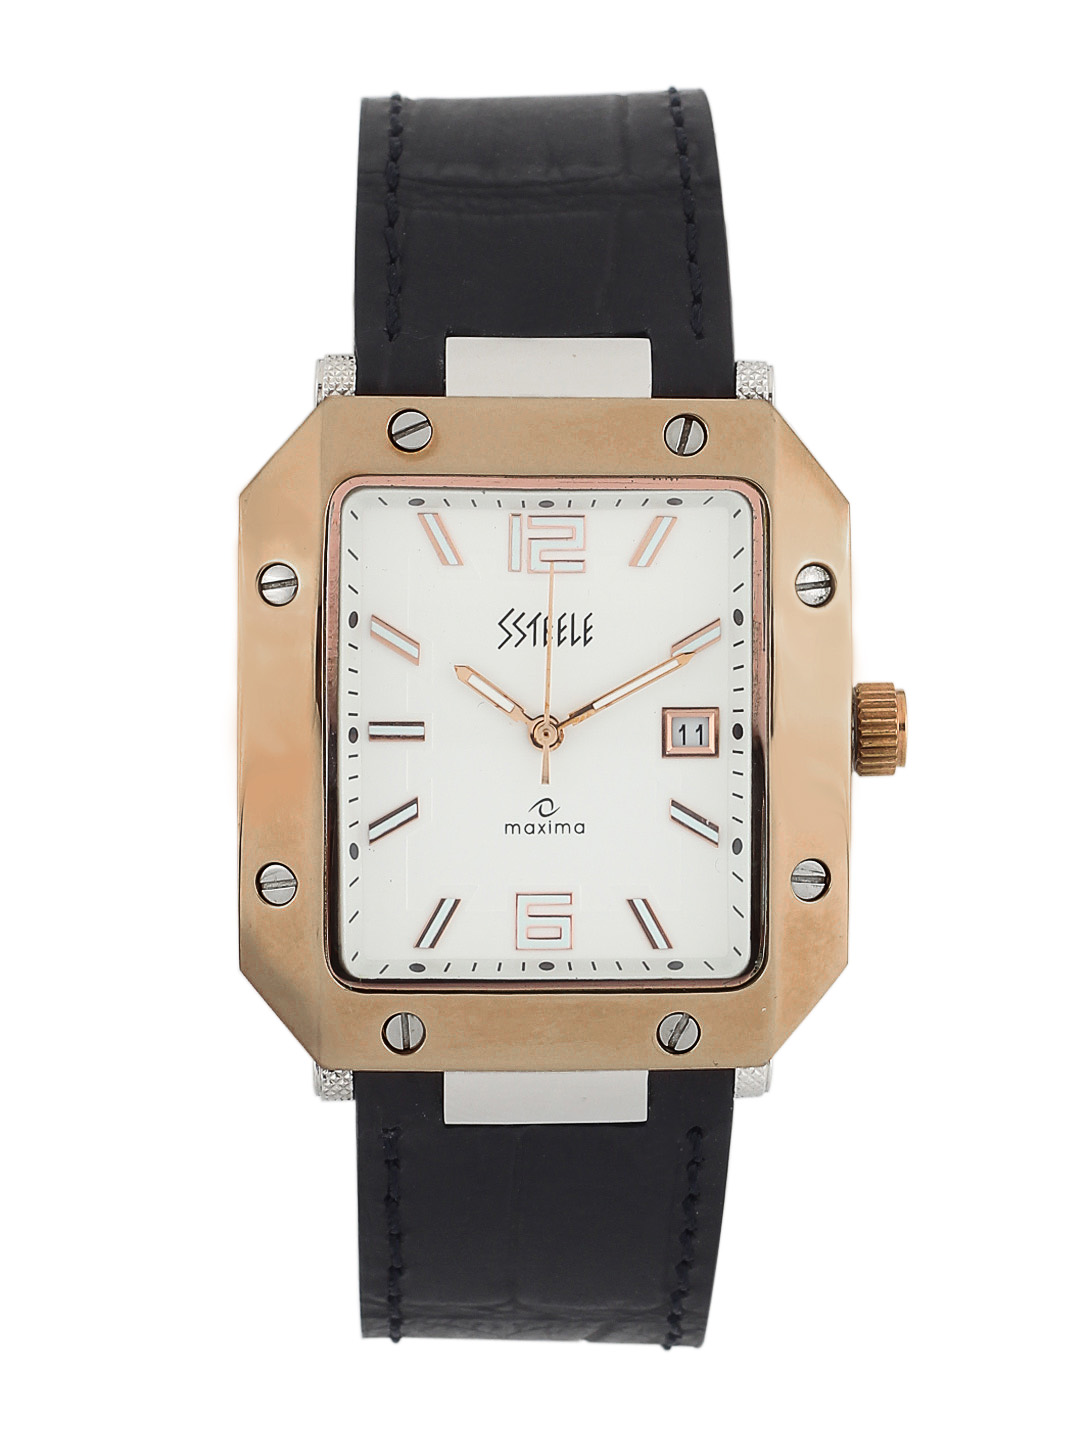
Maxima Men White Dial Watch
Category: Accessories / Watches / Watches
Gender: Men
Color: White
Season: Winter 2016
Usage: Casual